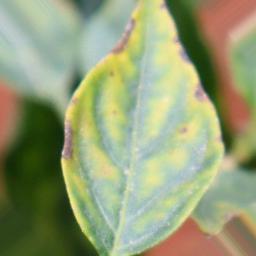
Label: nutritional